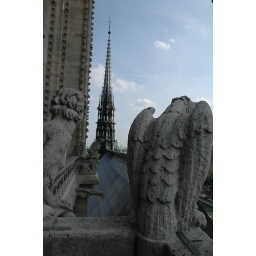
13-Sep-06 - 0226 : Paris, France - Notre-Dame roof, spire and Gargoyles. Taken from the balcony around the towers of Notre-Dame.